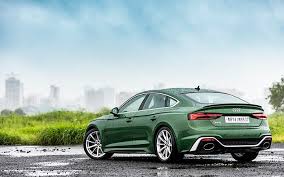
Label: noambulance